Coronation of Elizabeth II

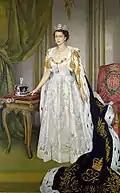
The state portrait of Queen Elizabeth II painted by Sir Herbert James Gunn to commemorate the coronation

The coronation ceremony of Elizabeth II followed a pattern similar to the coronations of the kings and queens before her, being held in Westminster Abbey, and involving the peerage and clergy. However, for the new queen, several parts of the ceremony were markedly different.